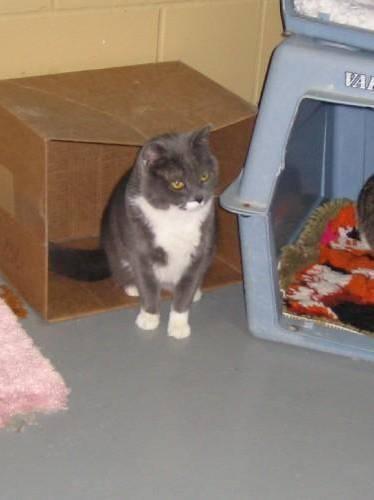
cat